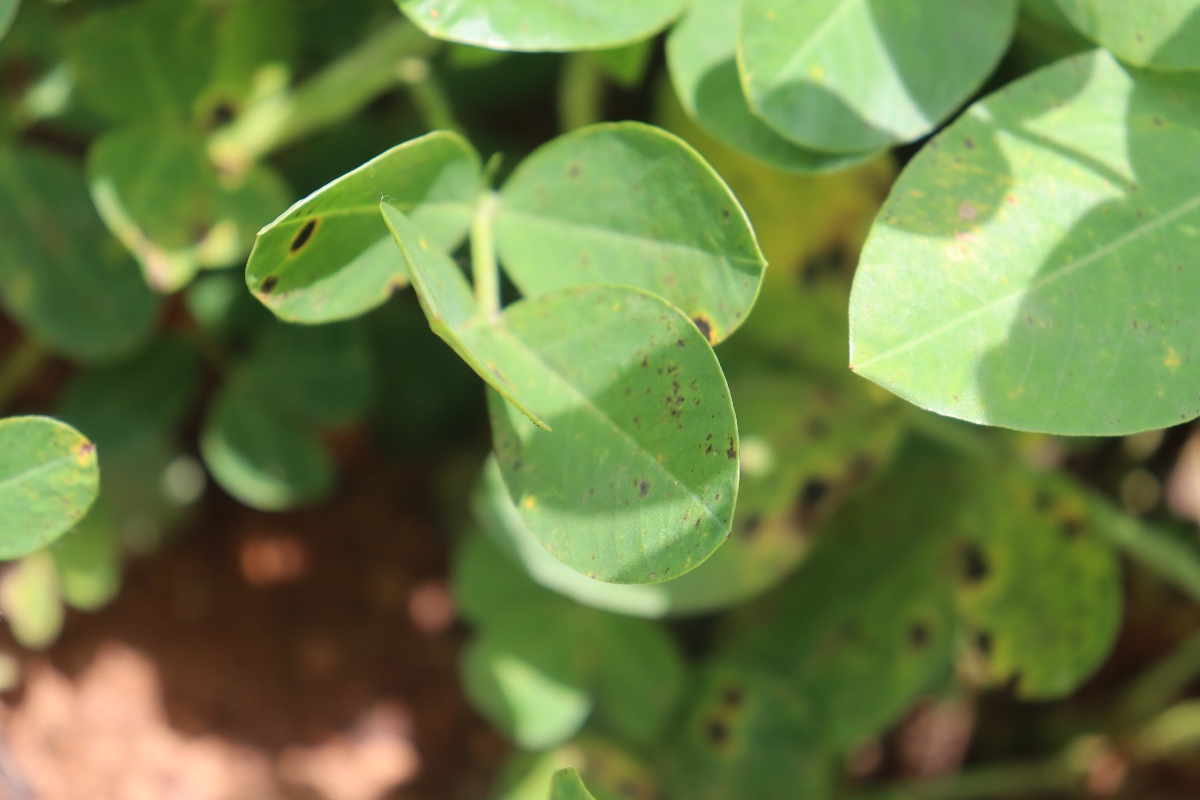
Label: early_leaf_spot